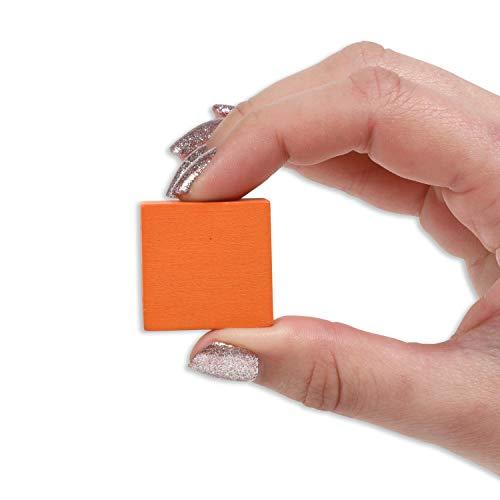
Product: Learning Advantage Wood Pattern Blocks
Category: Toys & Games | Learning & Education | Flash Cards
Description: Children will explore patterns, symmetry, linear, and area measurement with these blocks.
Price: $20.76
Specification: Product Dimensions:         6.5 x 6.5 x 8.5 inches ; 2 pounds    |Shipping Weight: 3 pounds (View shipping rates and policies)|ASIN: B003S8RLY4|Item model number: 7116|    #3775    in Preschool Learning Toys    |    #720    in Flash Cards